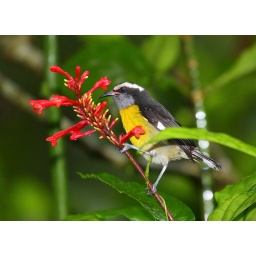
Taken at El Yunque Rain Forest. Common nectar eating bird in Puerto Rico.